Zhao Yu

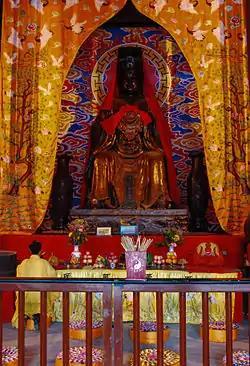
Statue of Erlang inside Erwang Temple, at Dujiangyan, Sichuan

Zhao Yu (趙昱; fl. c. late 6th – early 7th century) was a government official of the Sui dynasty in China who later became a deified figure in Chinese folk religion and Taoism. He is one of the most prominent historical figures believed to be the true identity of the popular deity Erlang Shen, particularly the cult of "Erlang of Guankou" (灌口二郎). He is venerated as a god who provides protection and controls floods.